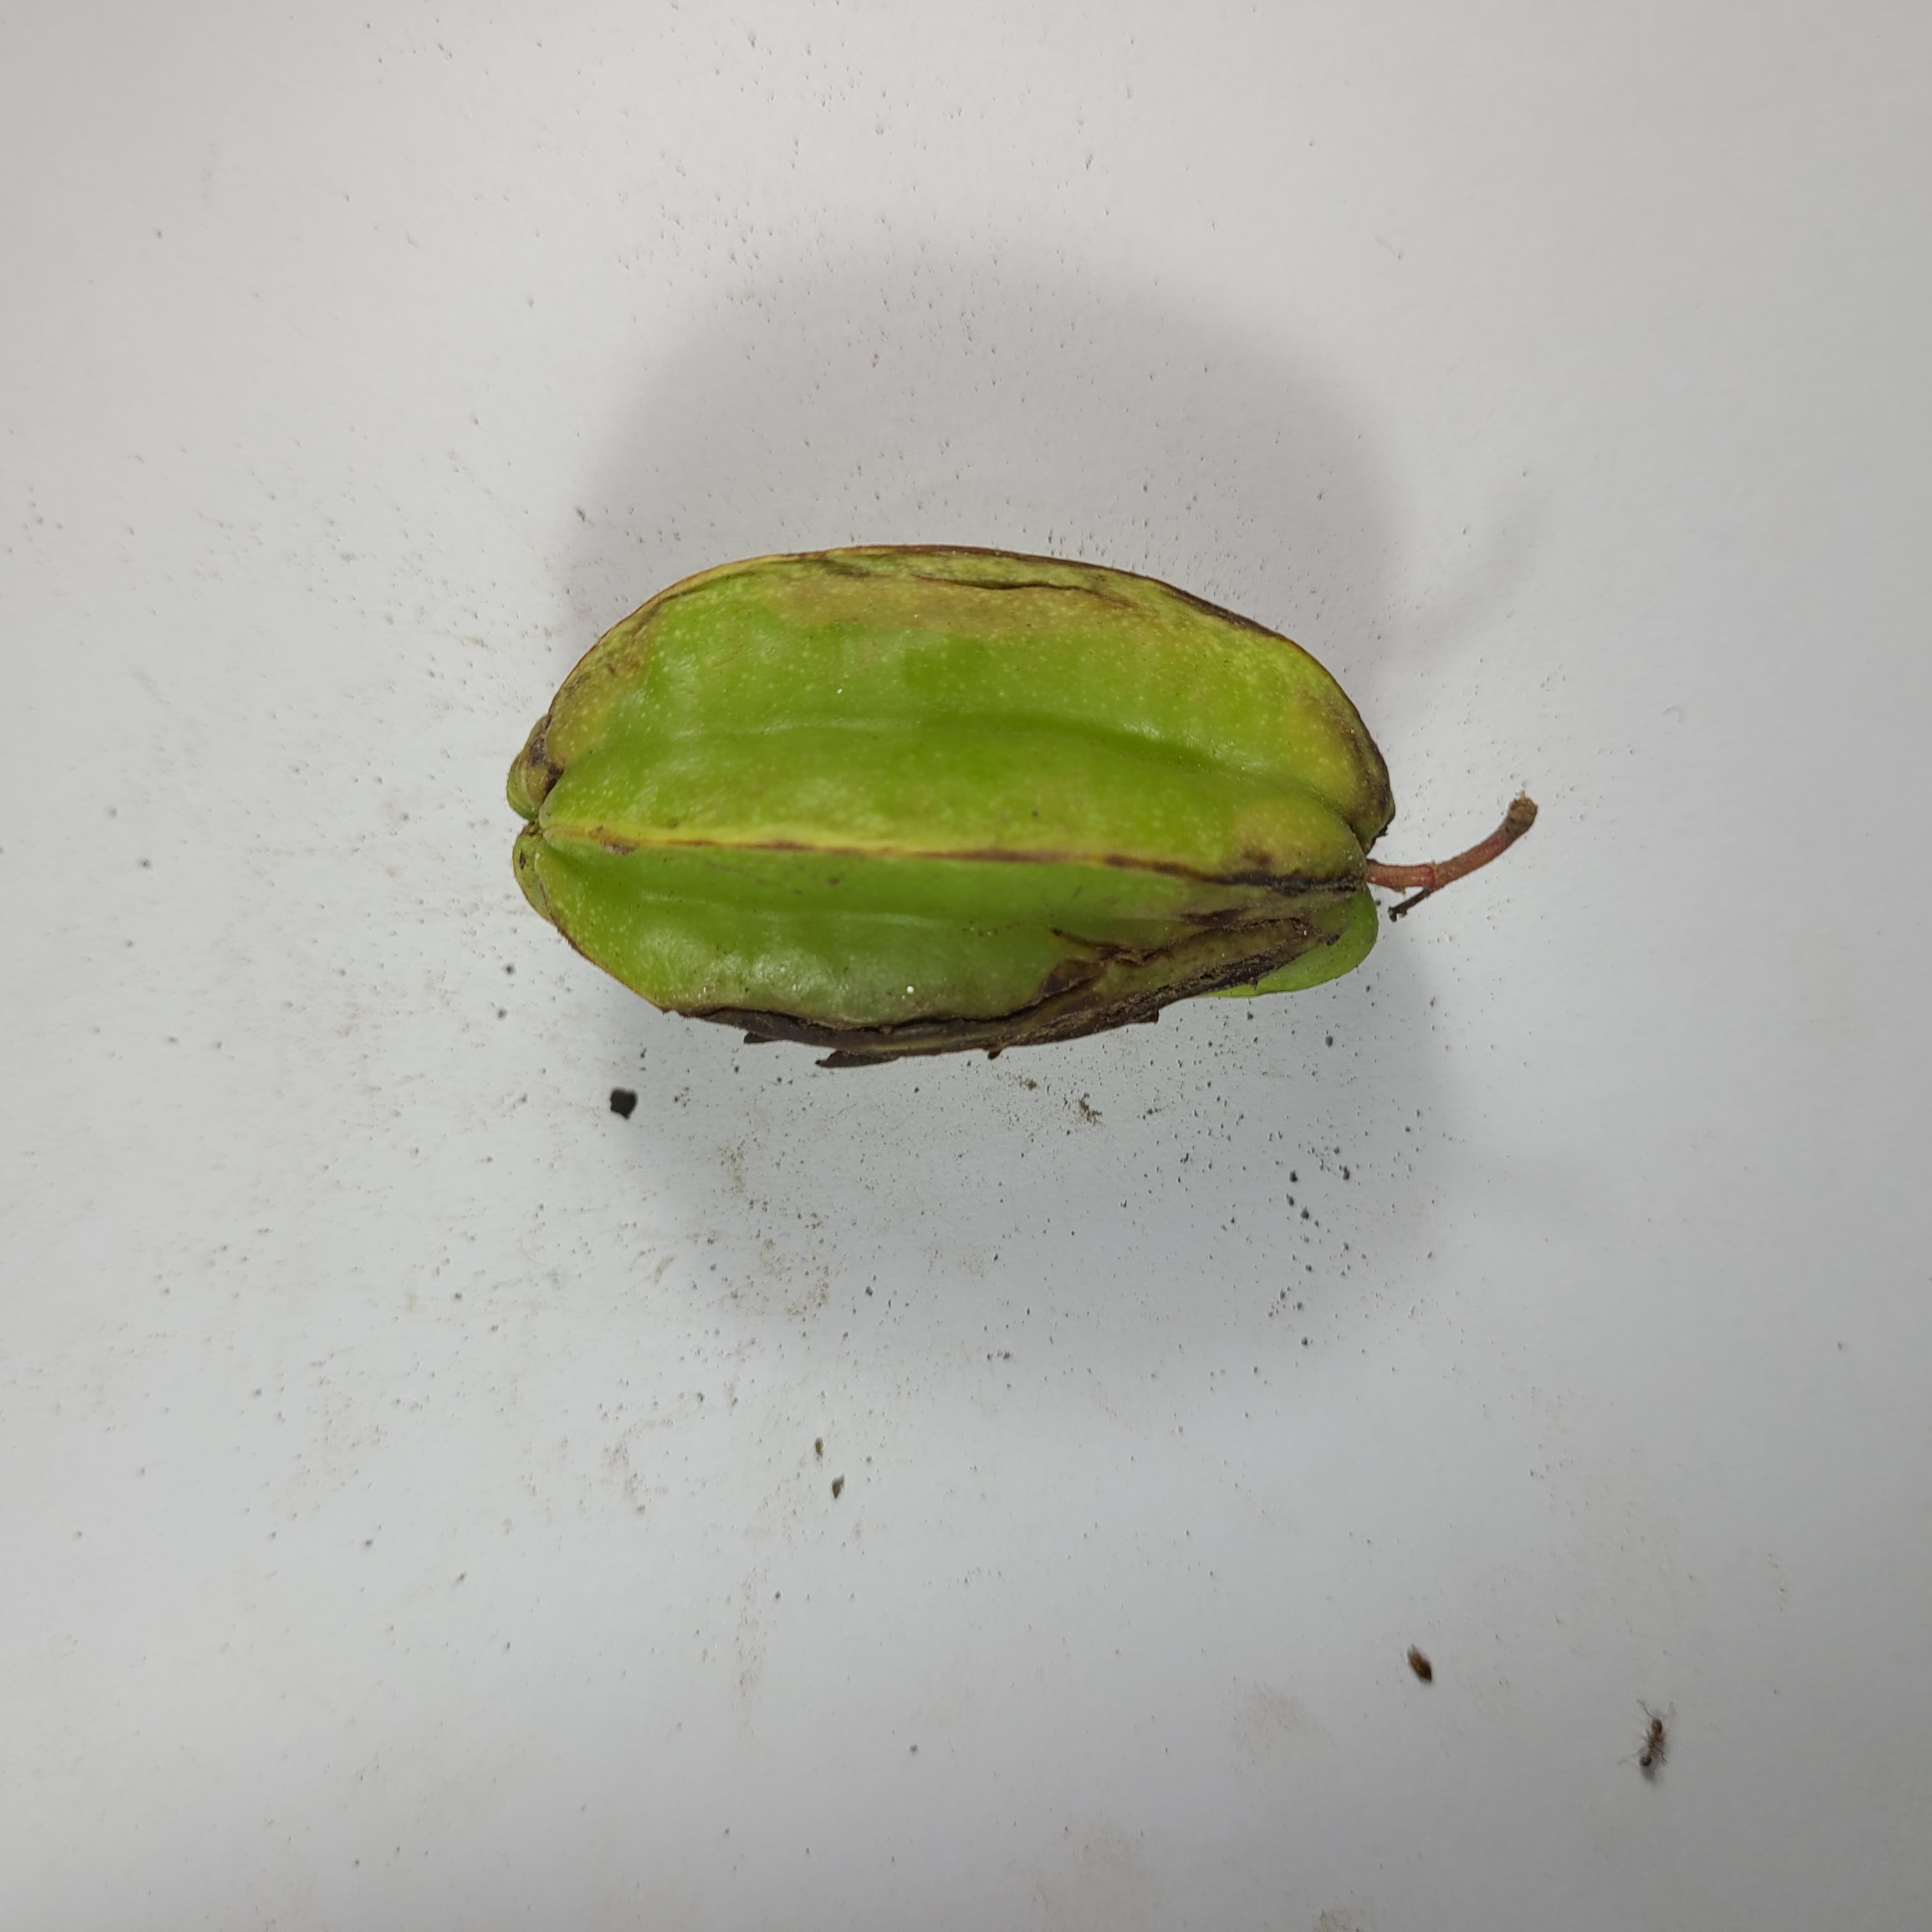
Label: Unhealthy Fruits